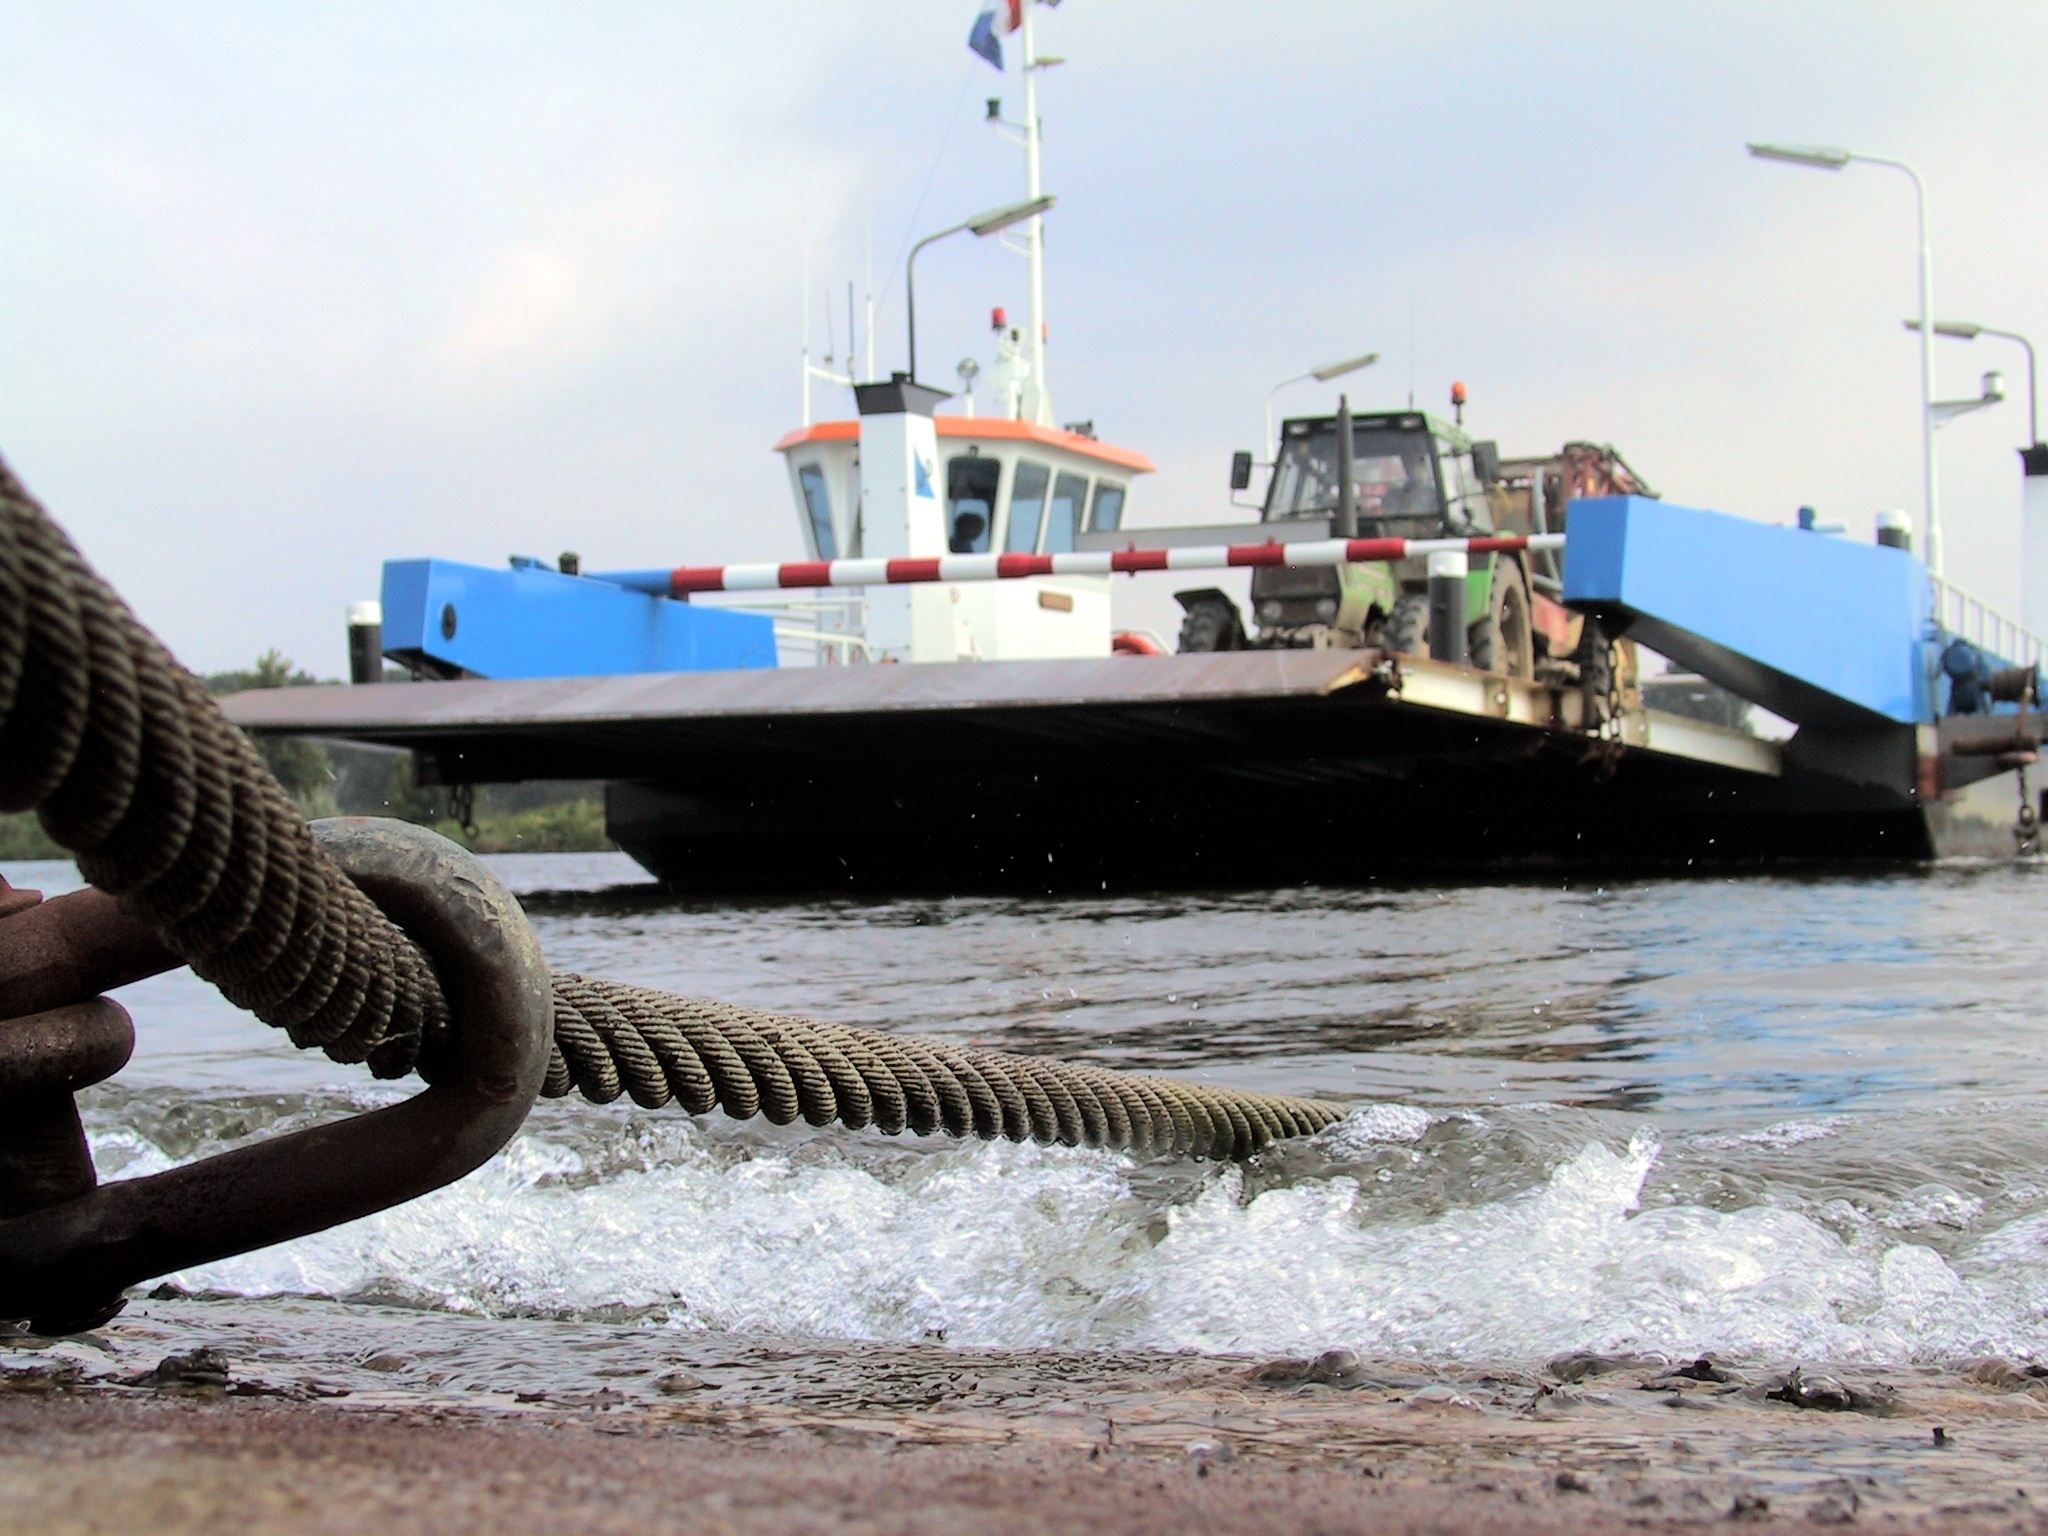
landscape, sea, coast, ocean, boat, river, ship, cable, transport, vehicle, ferry, netherlands, tugboat, watercraft, fishing vessel, cable ferry, rivierenland